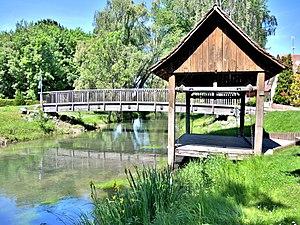
Lavoir au plancher ajustable en hauteur, sur la rivière Zembs. Herbsheim, Bas-Rhin.
Herbsheim est une commune française située dans le département du Bas-Rhin, en région Grand Est.